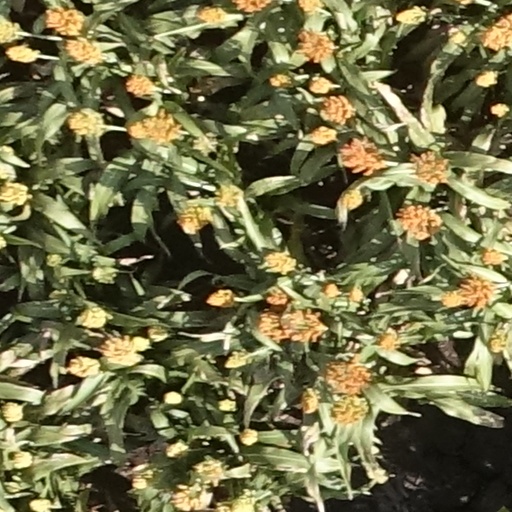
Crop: sorghum